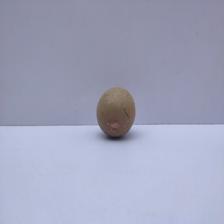
Size: Small